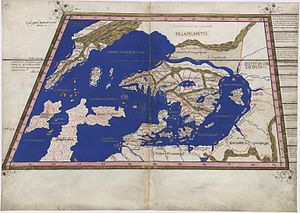
Nordens historie / 1100 – 1600 / Kalmarunionen
Den katolske kirke havde kirker i hele Norden og kunne notere sig vigtige data om geografien. Her ses Ptolemæus' kort over Grønland og Skandinavien
Nordens historie er den fælles historie for de nordiske lande Danmark, Finland, Island, Norge og Sverige samt de selvstyrende områder Ålandsøerne samt Færøerne og Grønland. Nordens historie er den samme som Skandinaviens historie selvom Skandinavien er mindre. Men de dele der ikke medregnes i Skandinavien har nærmest ikke øvet indflydelse på Norden. Det er landene i Skandinavien der har påvirket resten af Norden. Derfor er det naturligt at tale om hele Nordens historie i stedet for Skandinaviens historie. Da de er ens vil vi indtil videre ikke skelne mellem de to.